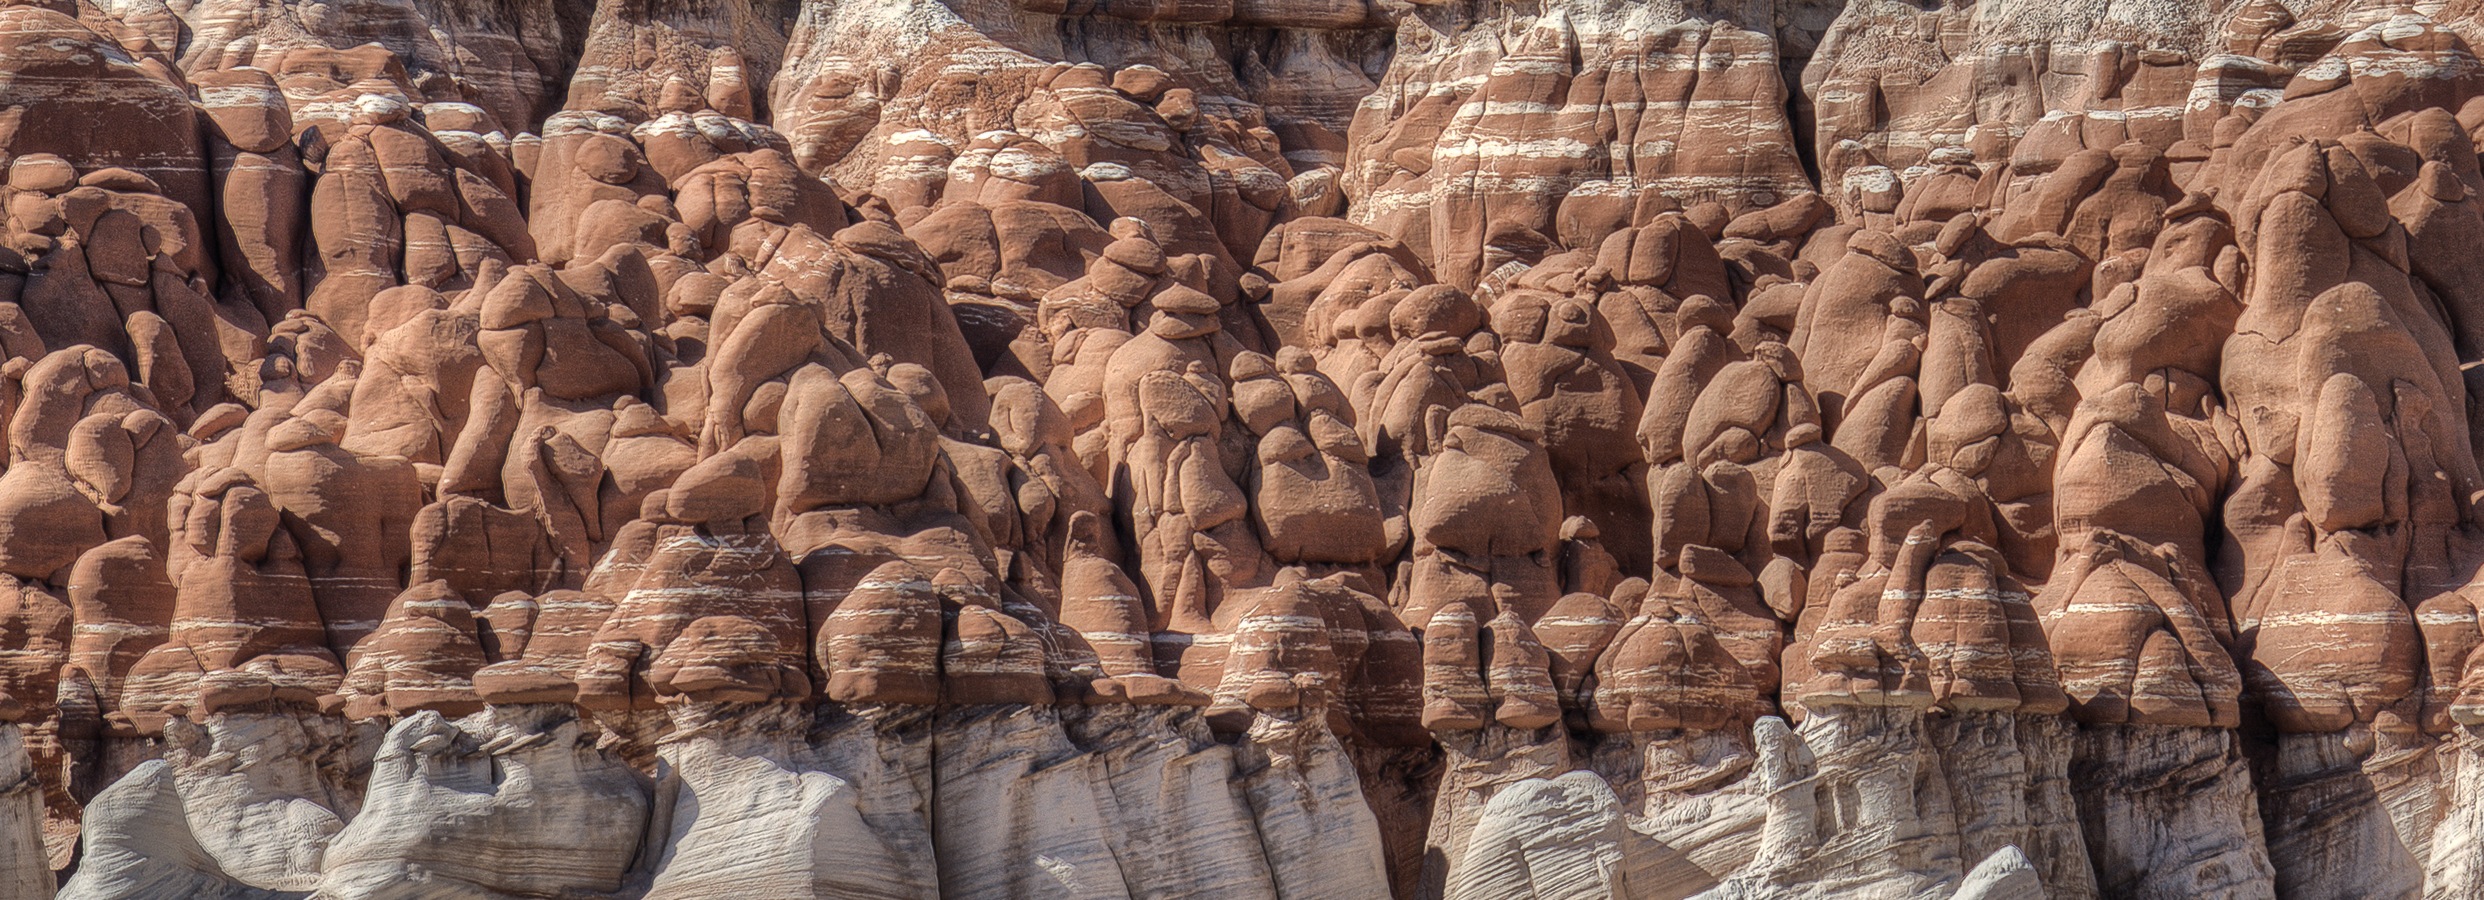
formation, canyon, geology, badlands, wadi, stalagmite, stalactite, landform, geographical feature